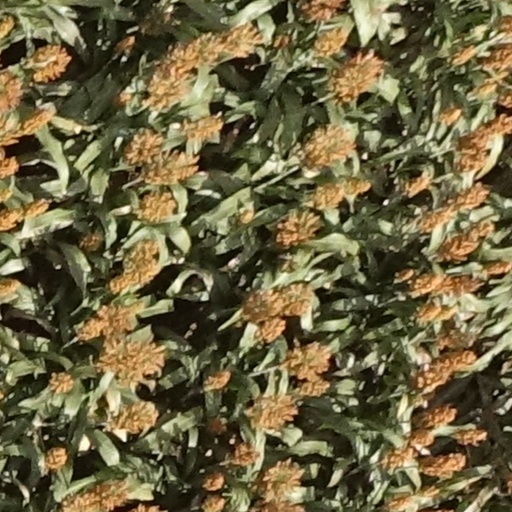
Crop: sorghum